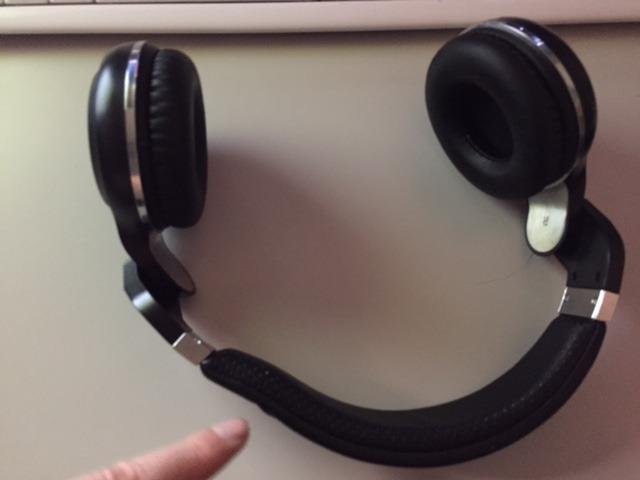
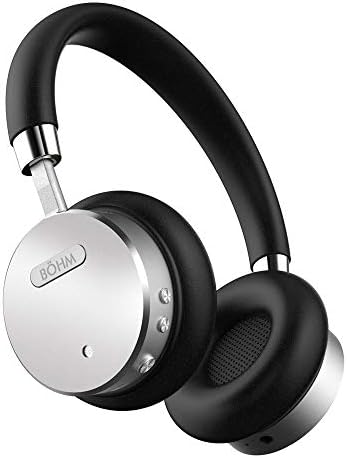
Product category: headphones
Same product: no